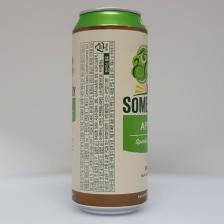
Label: cans